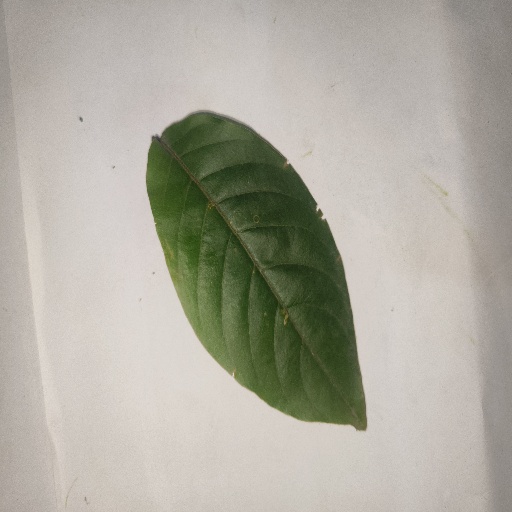
Species: HariTaki
Leaf condition: Healthy Leaf